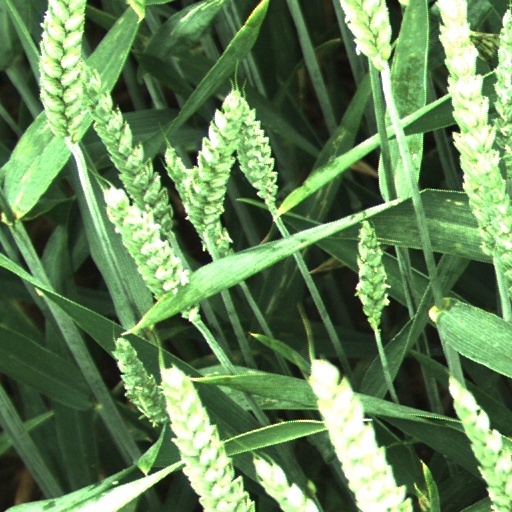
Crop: wheat